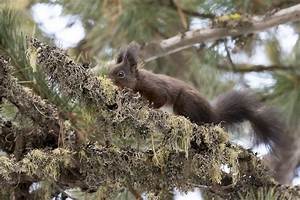
Label: scoiattolo